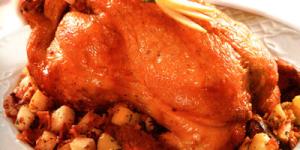
pavo de navidad con tocino